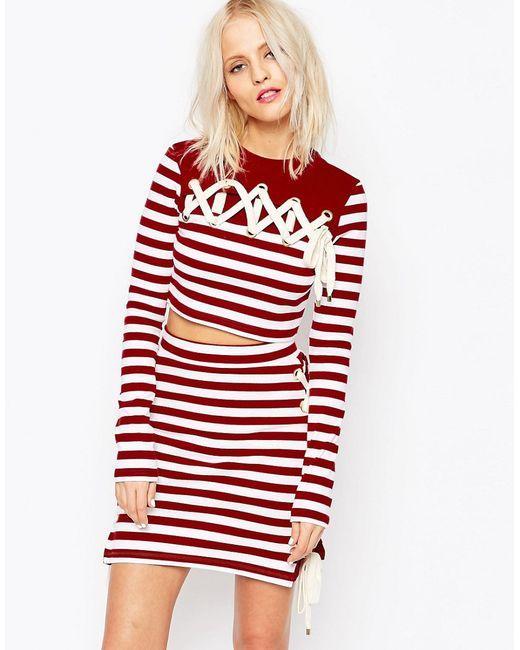
Zweiteiliges Set, Baumwolle, Ausgehen, rot und weiß, gestreift